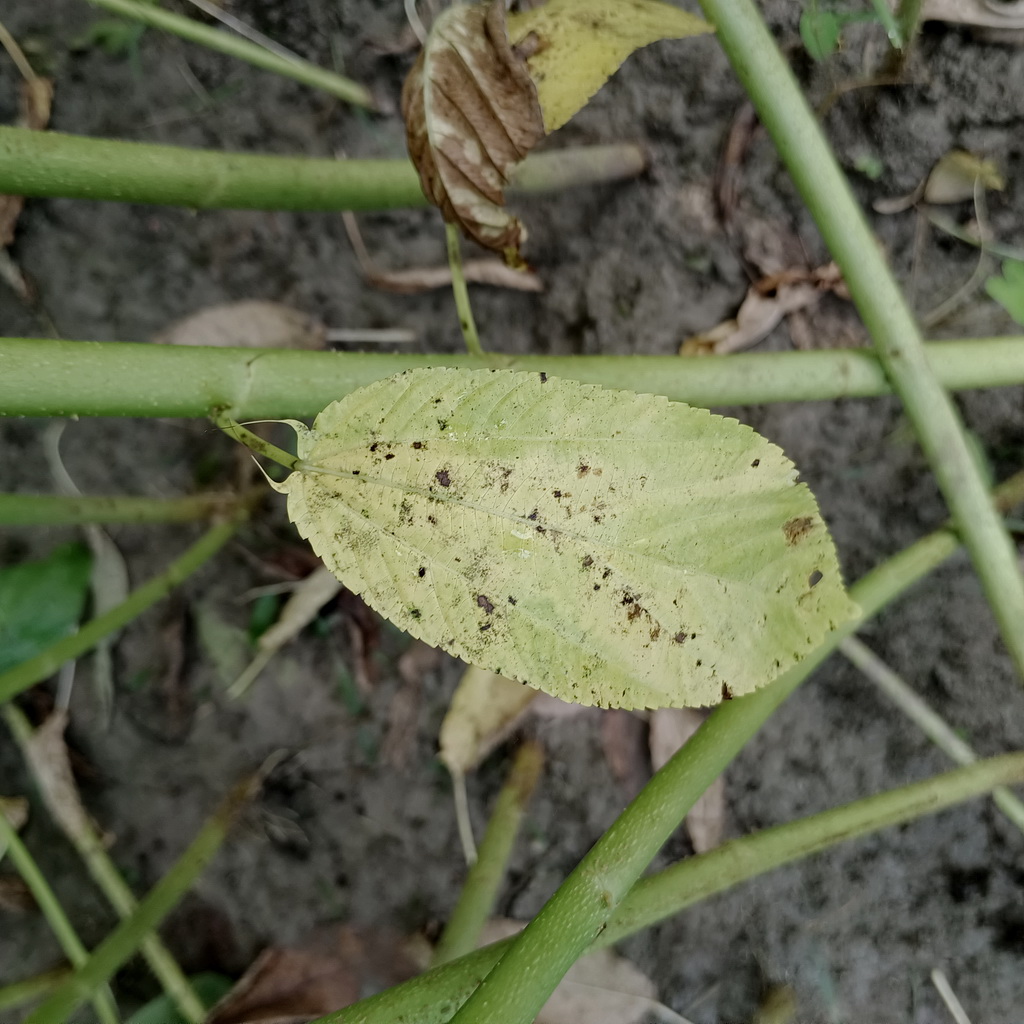
Label: Mosaic